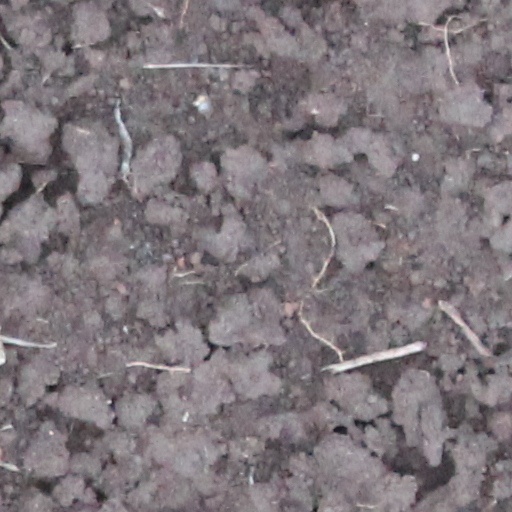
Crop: wheat